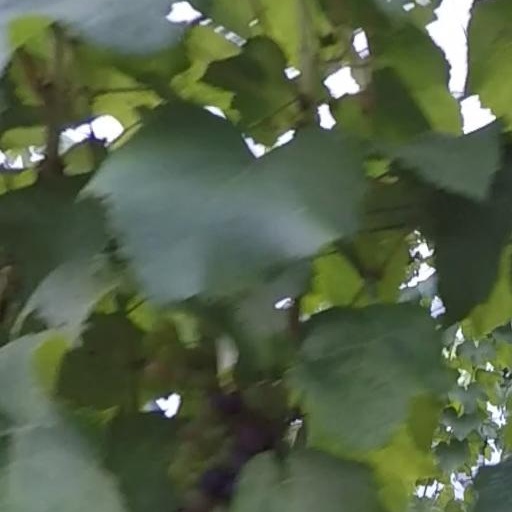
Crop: grape